War in the Pacific National Historical Park

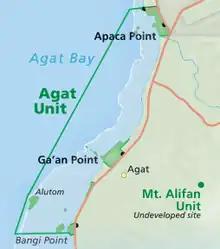
Map of the Agat and Mt. Alifan Units of the Park

The Agat Unit on the south side of the Orote Peninsula comprises land, surface, and subsurface assets in Agat Bay and the villages of Agat, Guam and Santa Rita. It extends from Apaca Point south to Bangi Point, including Alutom Island. A park at Ga'an Point includes several defensive structures and two types of guns. NRHP-listed resources here include: